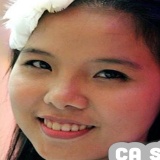
ca sĩ Cát Tường